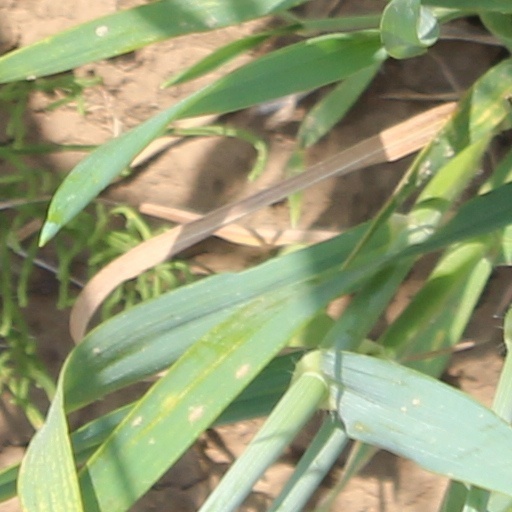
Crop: wheat